Cycle track

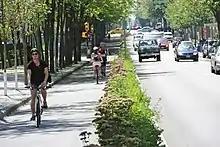
A cycle track in Vancouver. Cities which have built cycle tracks have reported increases in levels of cycling.

In the United States, an academic analysis of eight cycle tracks found that they had increased bike traffic on the street by 75 percent within one year of installation. Rider surveys indicated that 10 percent of riders after installation would have chosen a different mode for that trip without the cycle track, and 25 percent said they were biking more in general since the installation of the cycle track. However, scientific research indicates that different groups of cyclists show varying preferences of which aspects of cycling infrastructure are most relevant when choosing a specific cycling route over another; thus these different preferences need to be accounted for in order to maximize utilization of new cycling infrastructure.